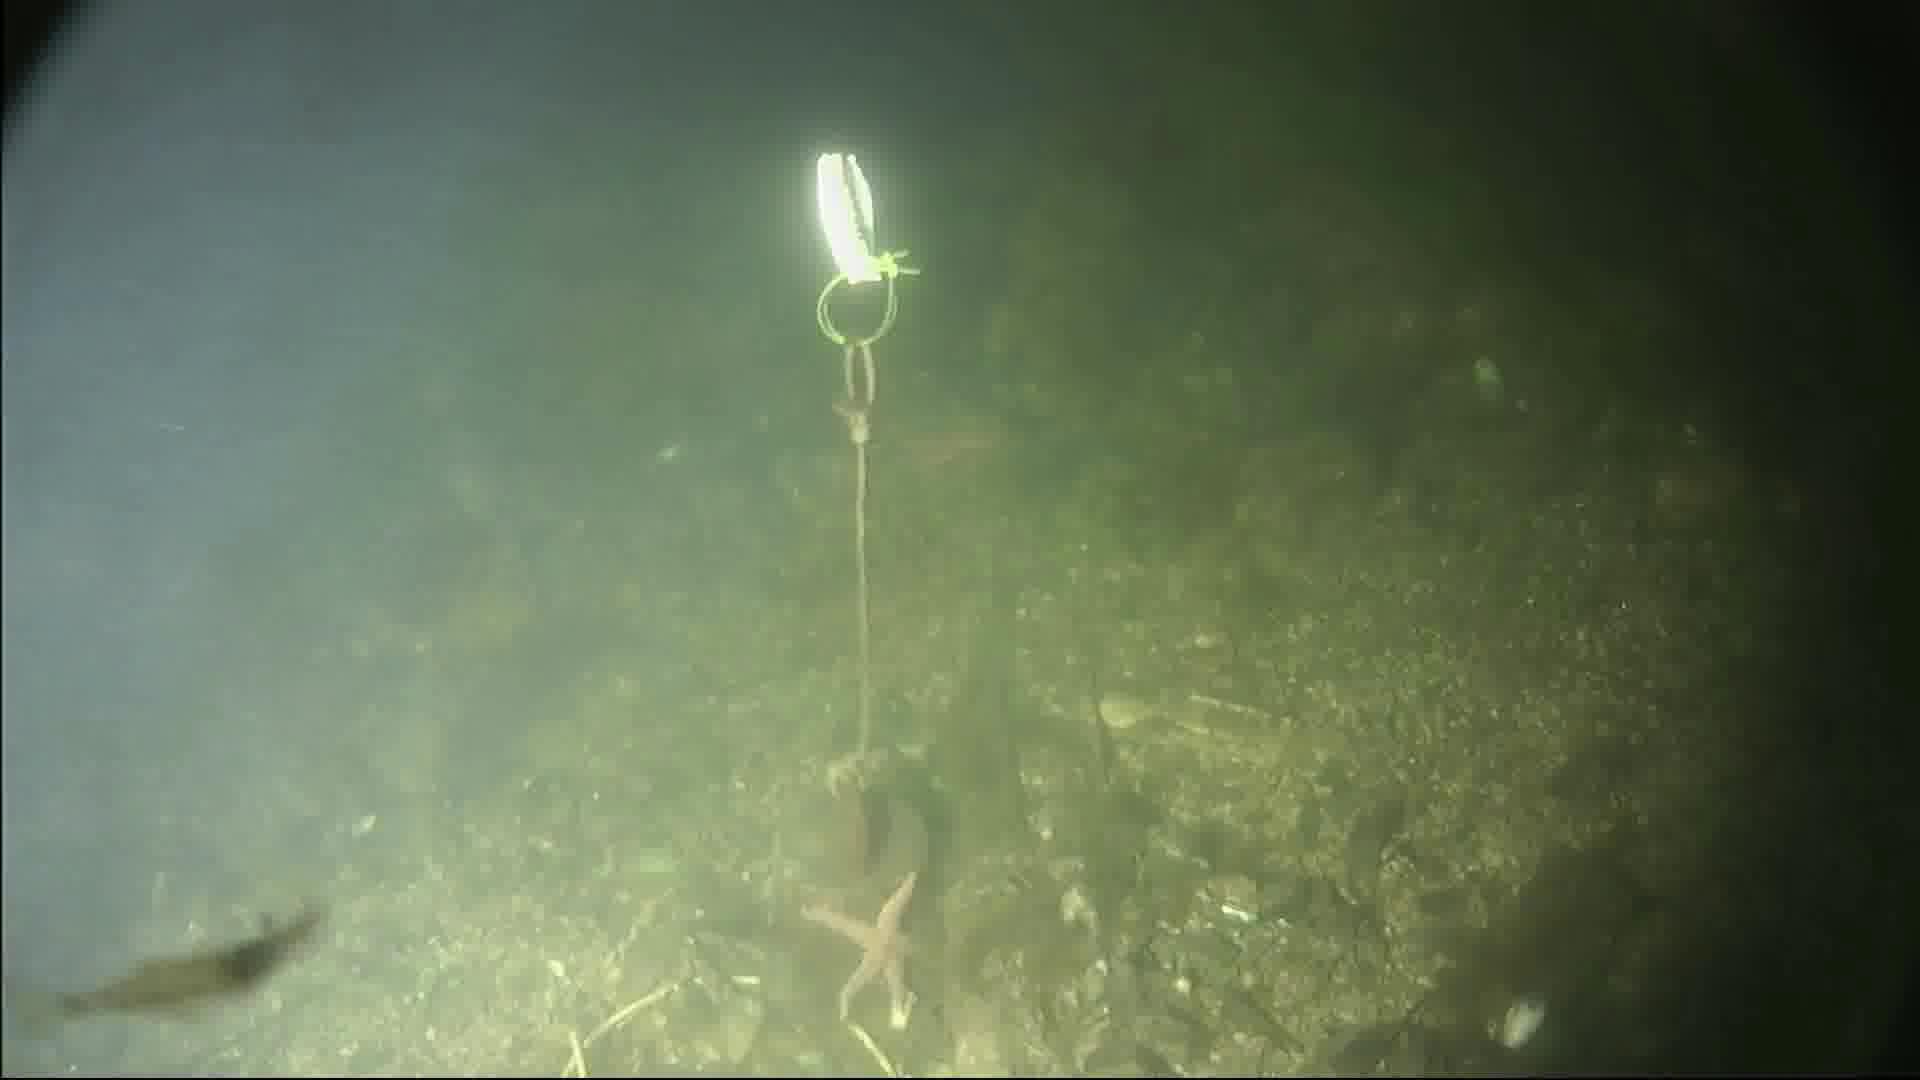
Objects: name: starfish
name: crab
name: shrimp